Common room (university)

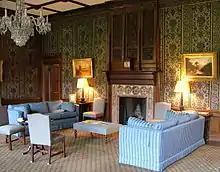
The senior common room at Keble College, University of Oxford, England

A common room is a group into which students (and sometimes the academic body) are organised in some universities, particularly in the United Kingdom, normally in a subdivision of the university such as a college or hall of residence, in addition to an institution-wide students' union. They represent their members within the hall or college, operate certain services within these institutions such as laundry or recreation, and provide opportunities for socialising. There are variations based on institutional tradition and needs, but classically the following common rooms will exist: